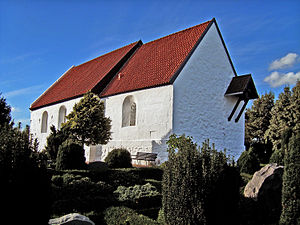
Vind Kirke
Vind Kirke
fra sydøst
Vind Kirke ligger i Vind Sogn i Herning Kommune.